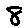
Label: 8